Hawaiian Vaccinium

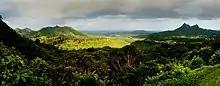
Overlook from Oahu

Hawaiian "Vaccinium" was originally placed in a section named "Macropelma", which traditionally included the three Hawaiian species and a mysterious South Pacific Island species known as "Vaccinium cereum." "Vaccinium cereum" was originally described by Sleumer as the type specimen for section "Macropelma". There is much ongoing debate as to the taxonomic placement of these four species as more information about their genetic relationships becomes available. The key distinctive morphological feature separating "Vaccinium cereum" from the Hawaiian taxa is the pseudo-10-locular ovary, which is similar to ovary structure common of Asian "Vaccinium" species, as opposed to the strictly 5-locular present in most New World species and the Hawaiian taxa. It was long believed that this pseudo-10-locular ovary was the plesiomorphic condition of the ancestor of Hawaiian "Vaccinium", and the three Hawaiian taxa proliferated from "V. cereum". However, as noted above, the Hawaiian taxa are hypothesized with moderate confidence to belong in the "Myrtillus" section, which is primarily North American.